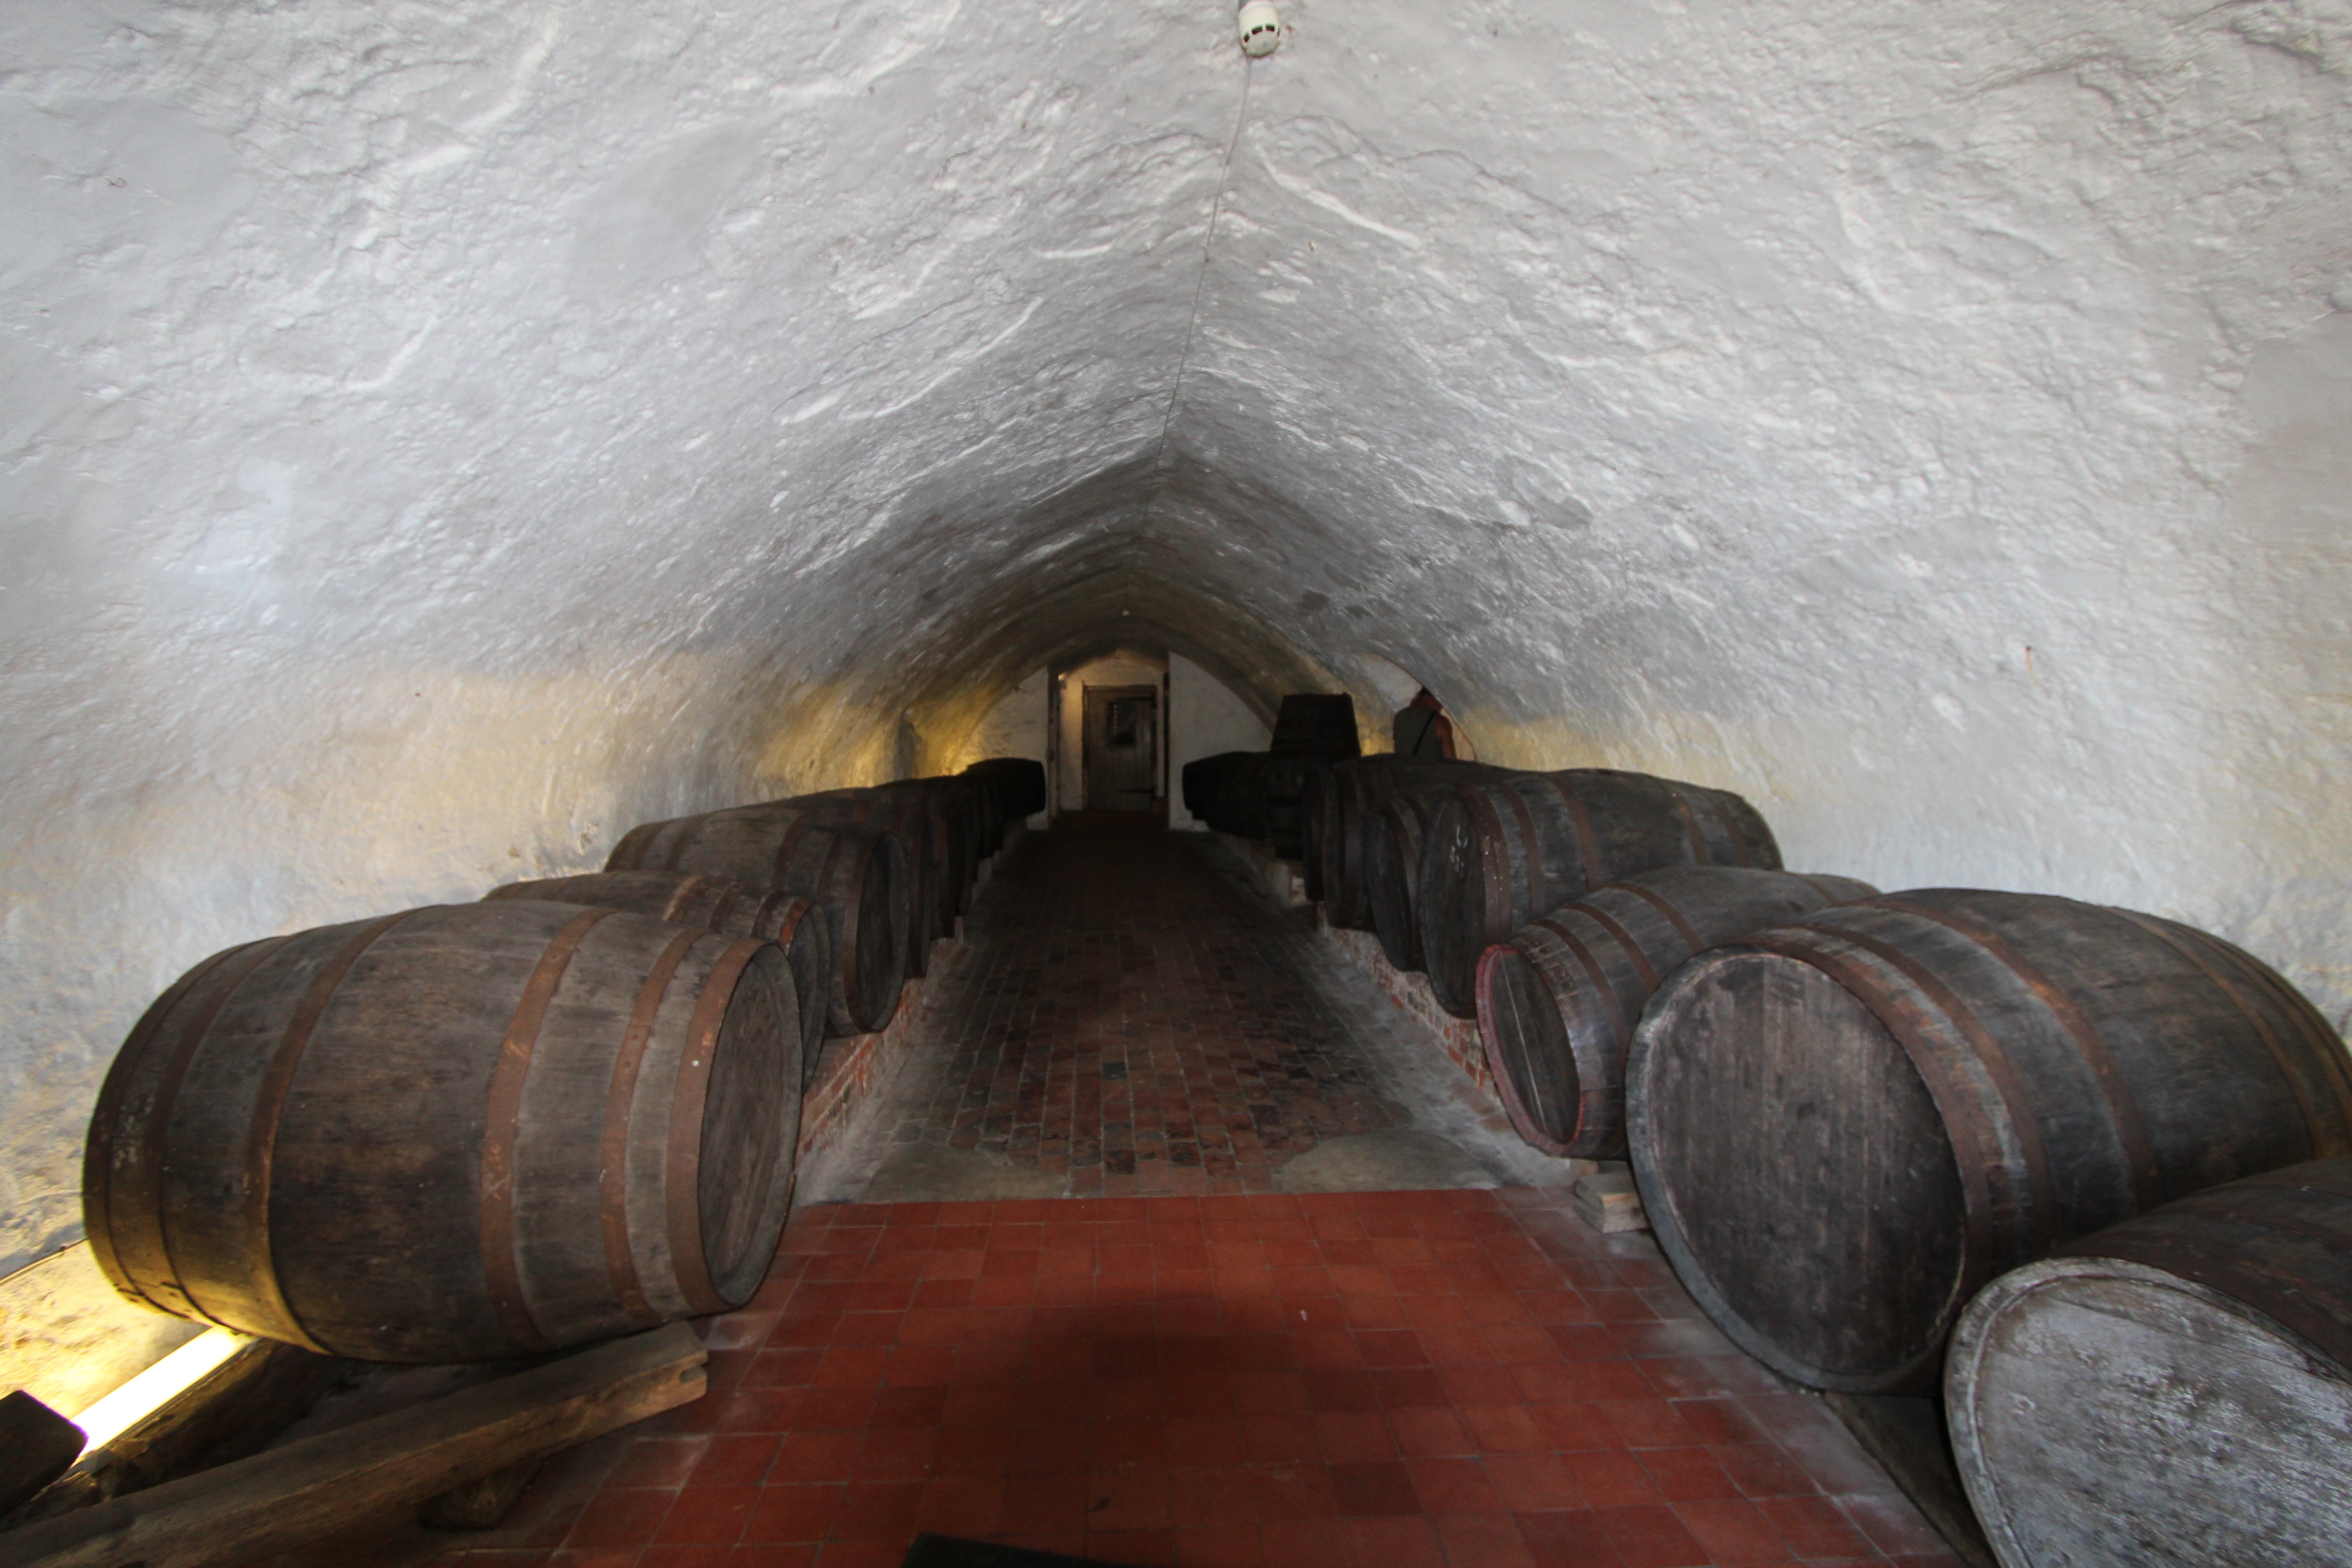
underground, temple, vault, barrels, cellar, man made object, catacomb